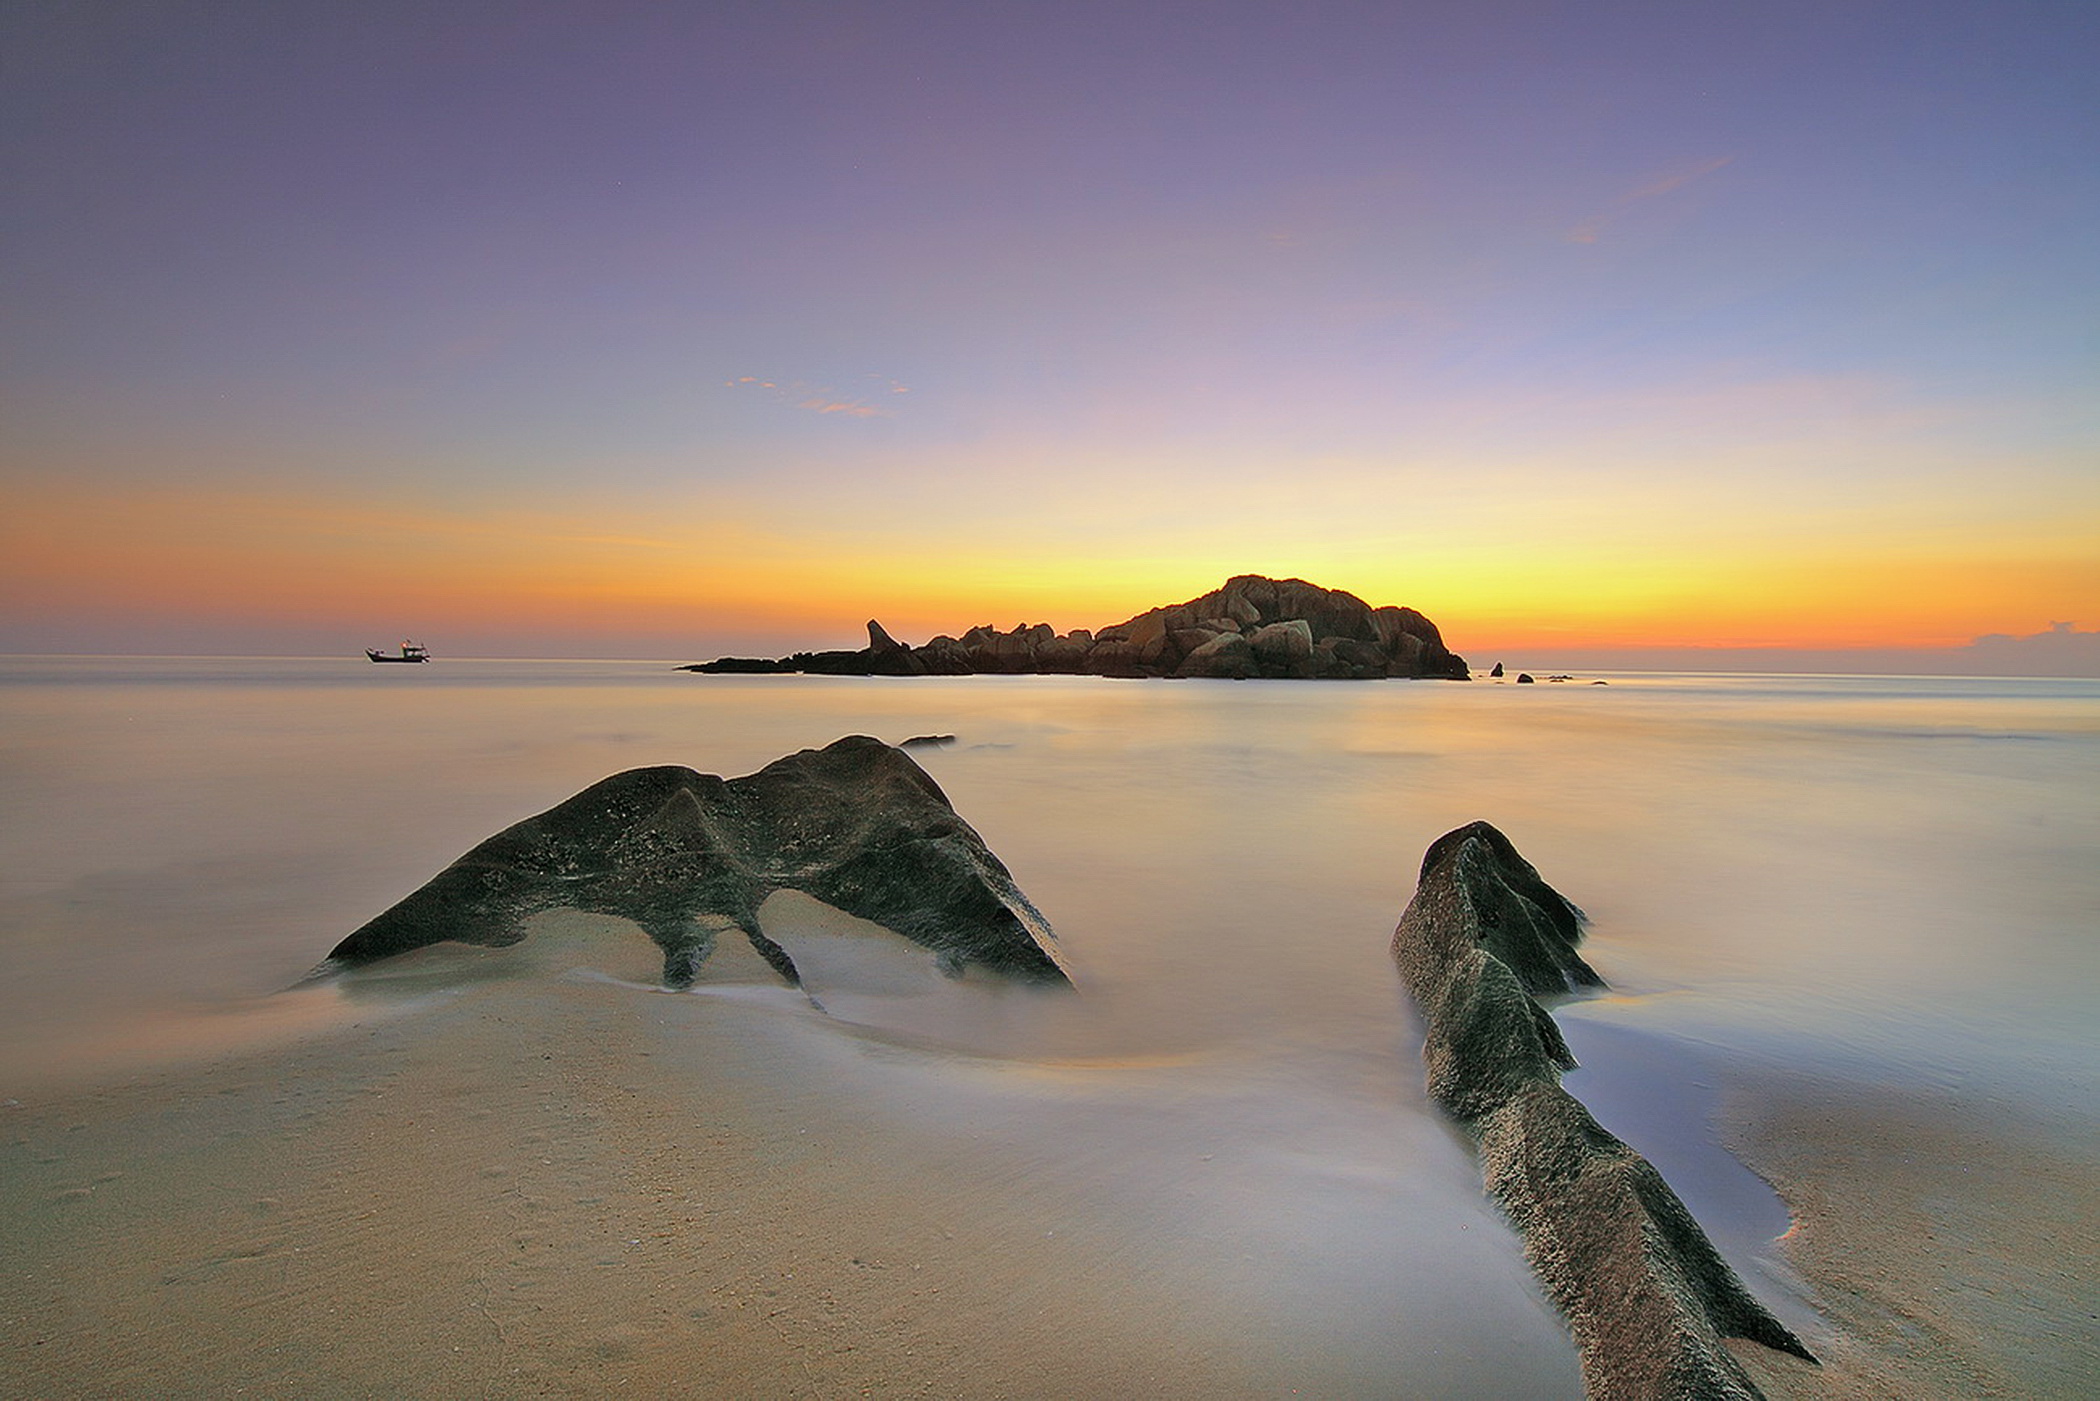
beach, sea, coast, water, nature, sand, ocean, horizon, sky, sunrise, sunset, sunlight, morning, shore, wave, dawn, dusk, evening, reflection, seascape, bay, seashore, body of water, rocks, outdoors, cape, hd wallpaper, atmospheric phenomenon, wind wave